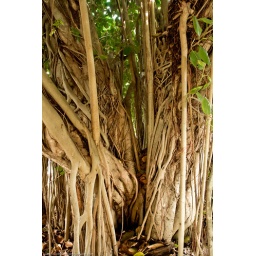
Old, large tree on the street side of the historic Driftwood Resort in Vero Beach, Florida.